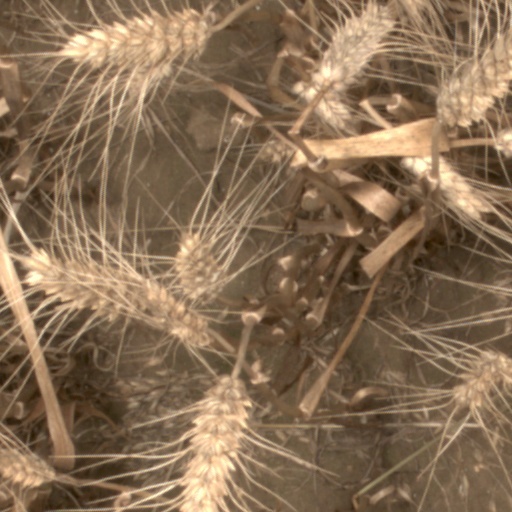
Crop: wheat